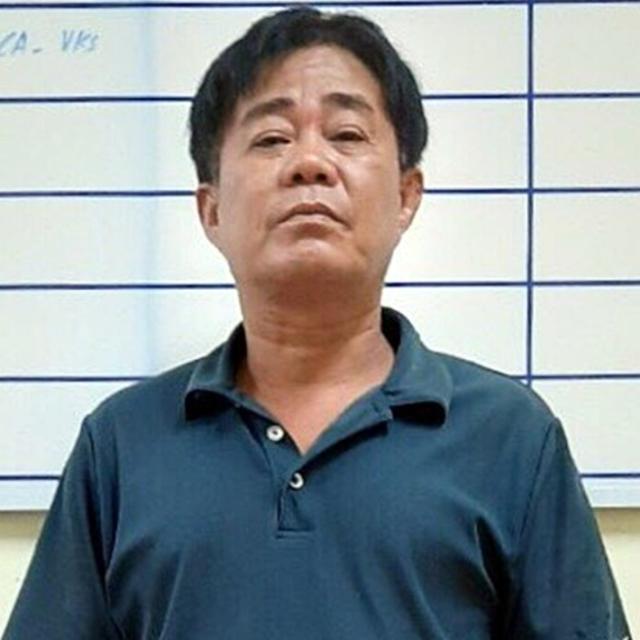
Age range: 45-64